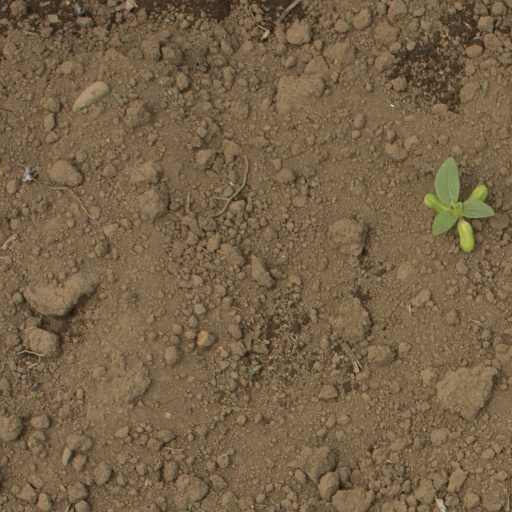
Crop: Jerusalem artichoke